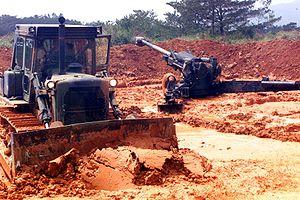
Cet article est une liste des bataillons du Corps des Marines des États-Unis, triés en fonction des missions qu'ils exécutent.